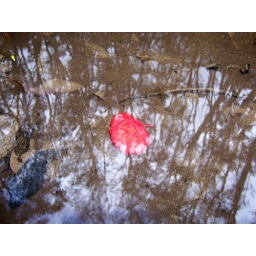
submerged stone wrapped in red string